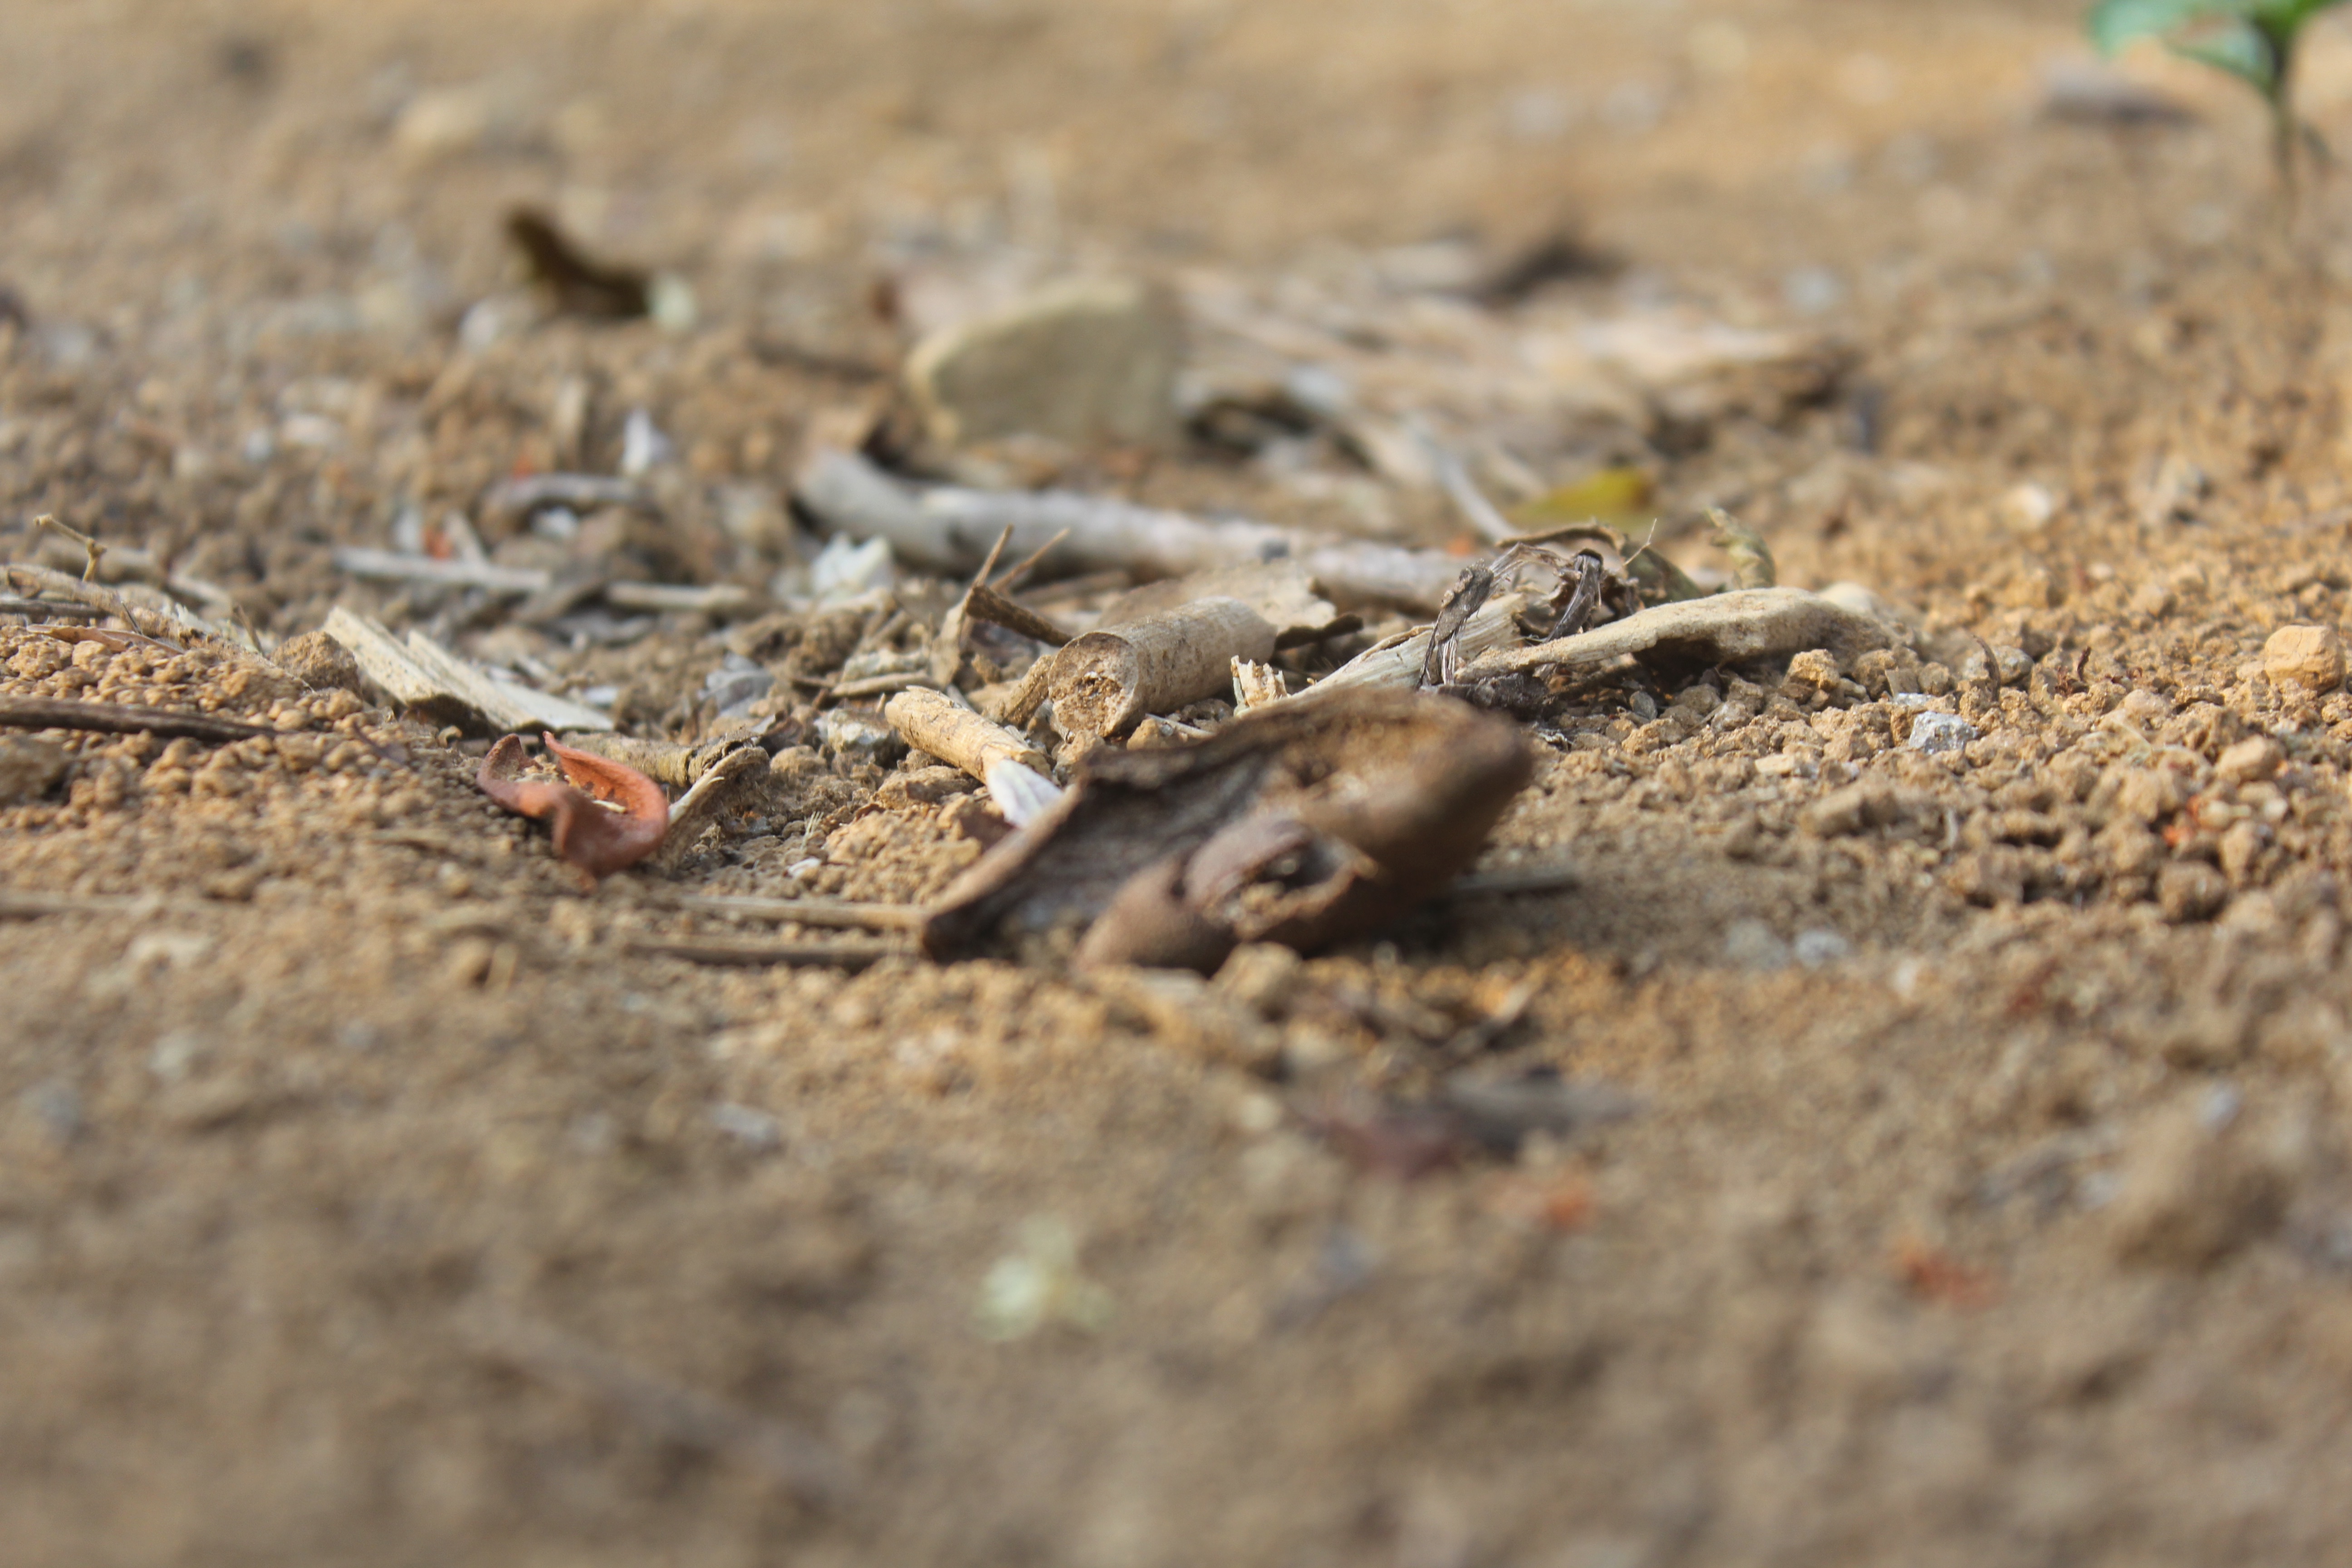
bird, wildlife, insect, reptile, fauna, vertebrate, perching bird